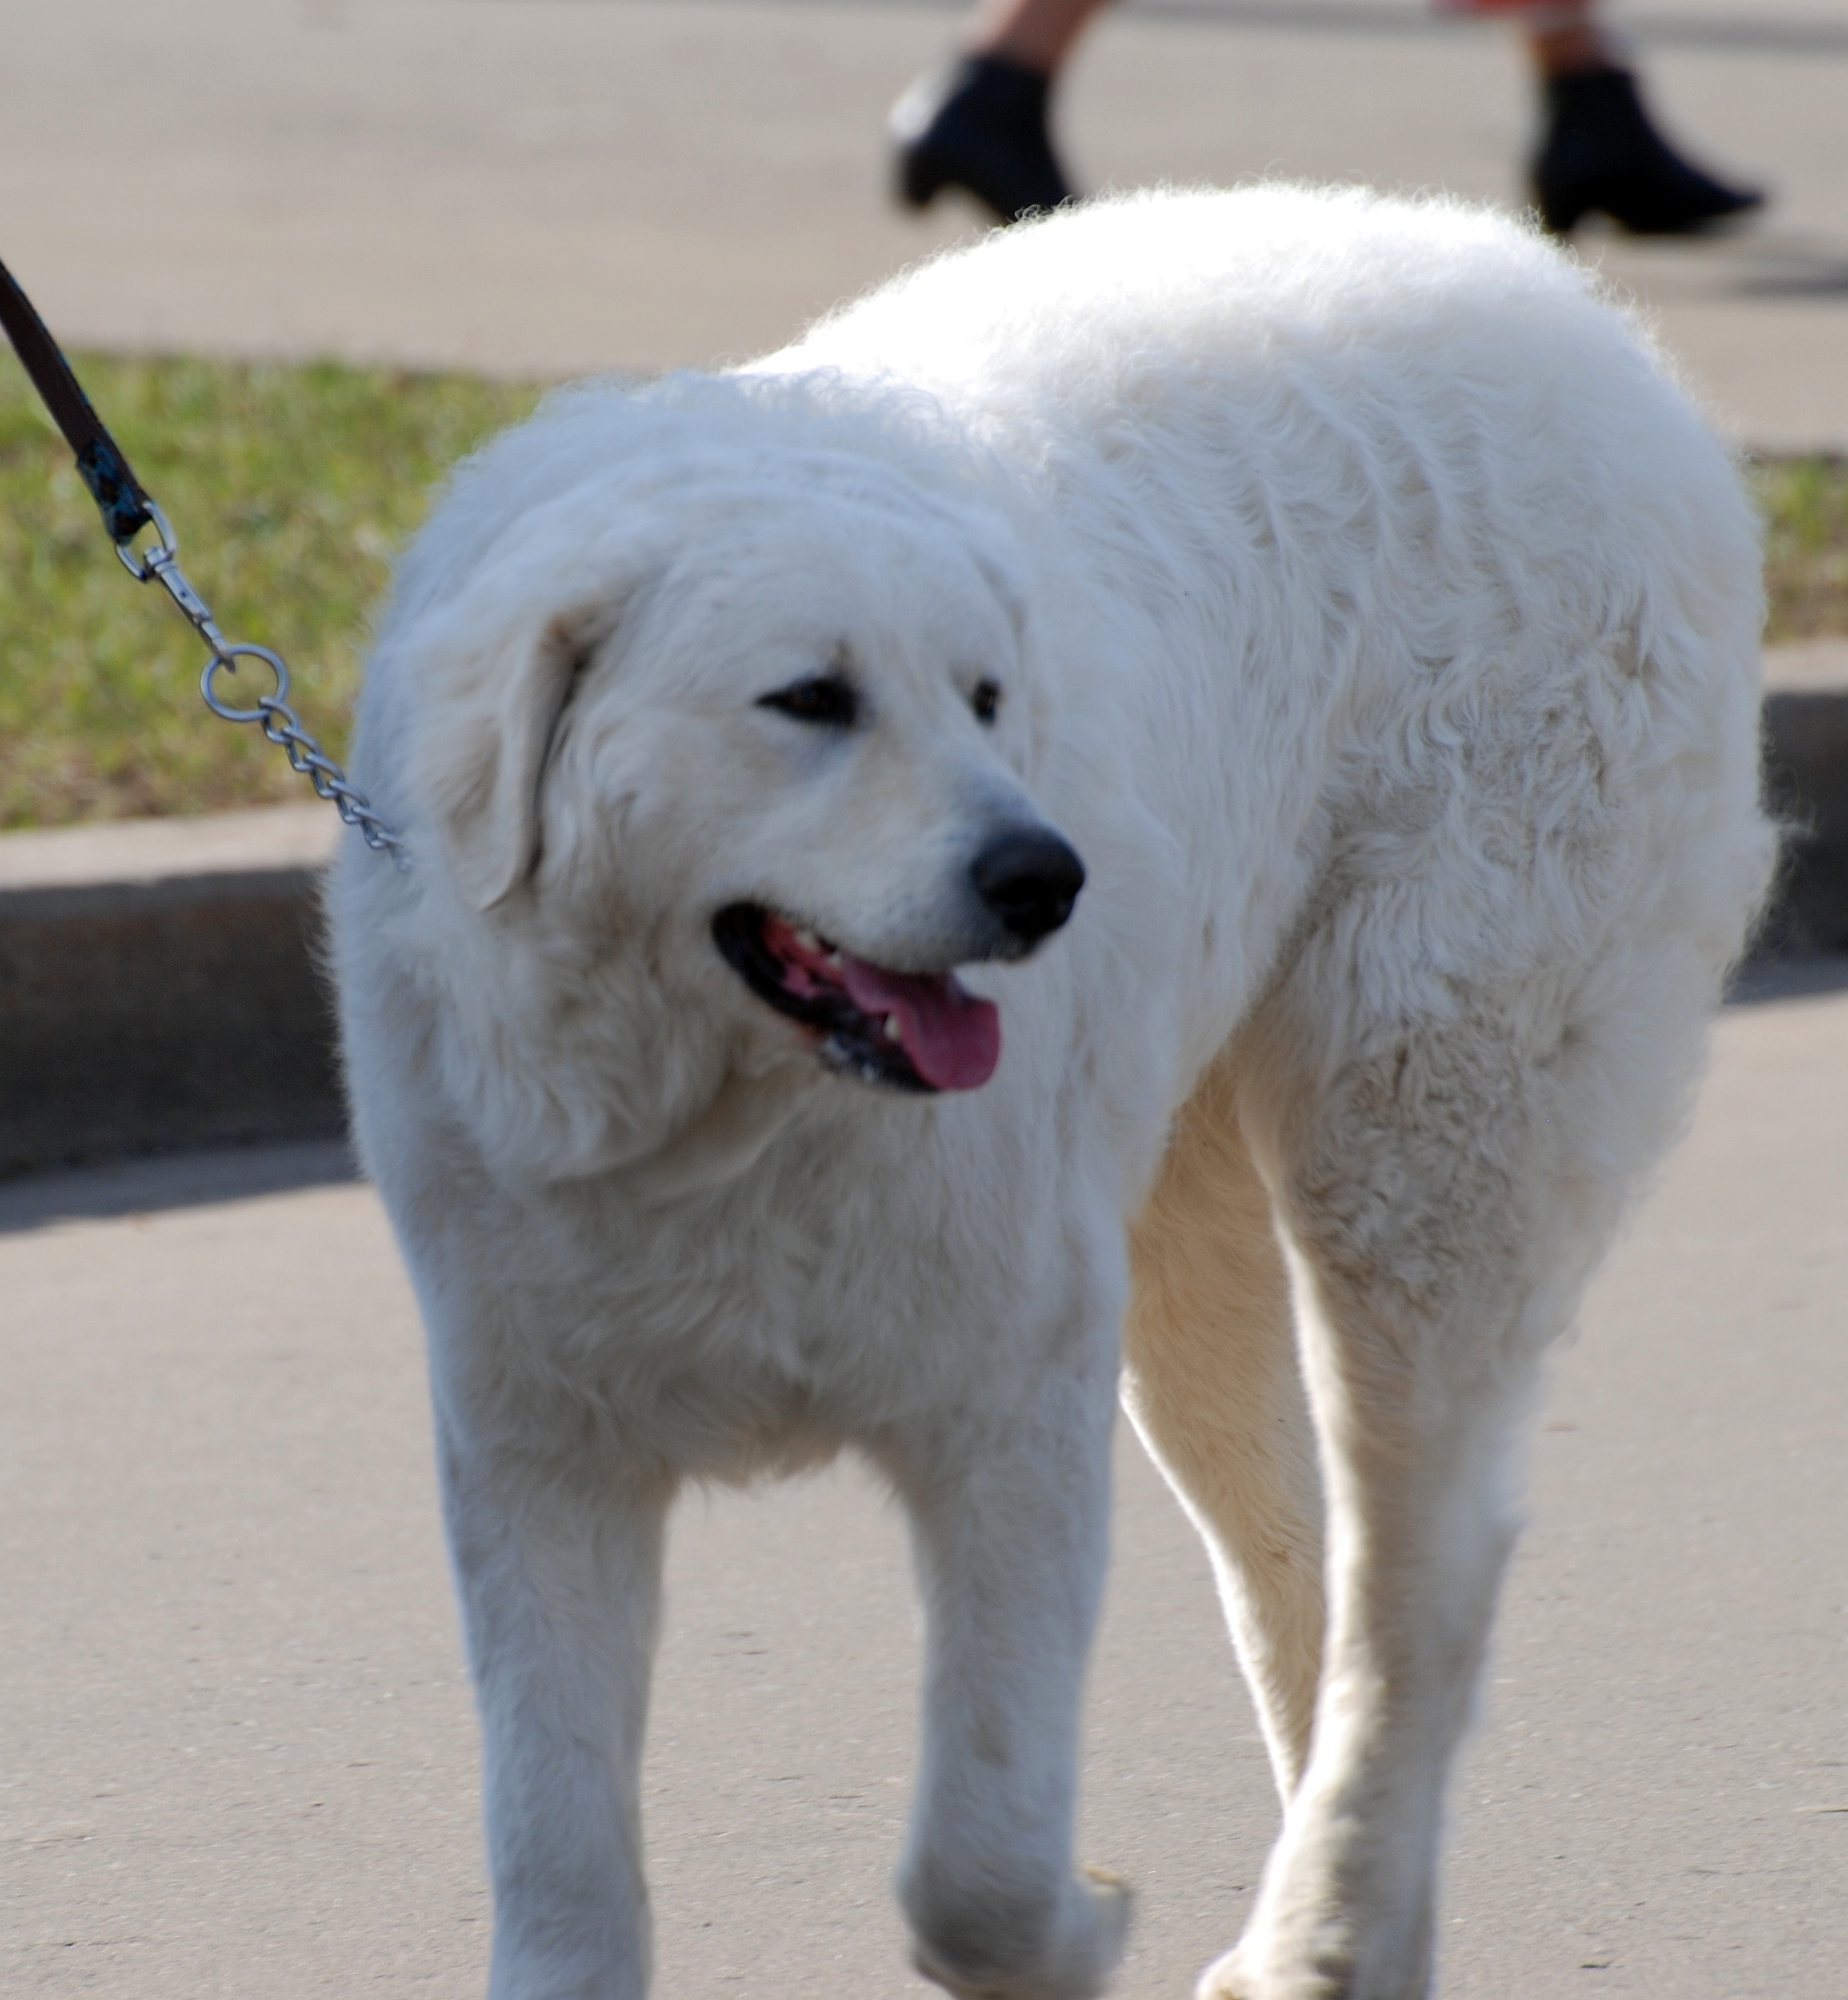
nature, dog, pet, mammal, nikon, pets, dogs, animals, vertebrate, nikkor, d80, dog breed, 70300mm, nikond80, 70300mmf4556gvr, straydogs, streetdogs, landseer, dog like mammal, dog breed group, dog crossbreeds, great pyrenees, maremma sheepdog, slovak cuvac, polish tatra sheepdog, kuvasz, livestock guardian dog